Question: Please indicate a possible affordance area of the bed that can be used for lying down
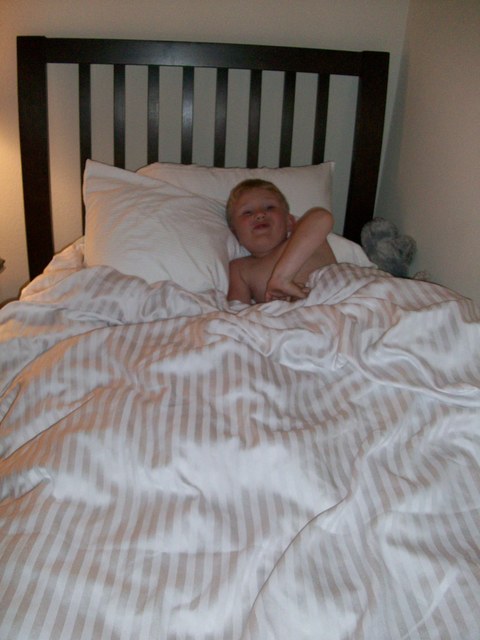
Answer: [2.386, 274.286, 477.614, 637.991]